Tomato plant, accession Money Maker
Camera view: vertical (180 deg); turntable rotation: 60 degrees
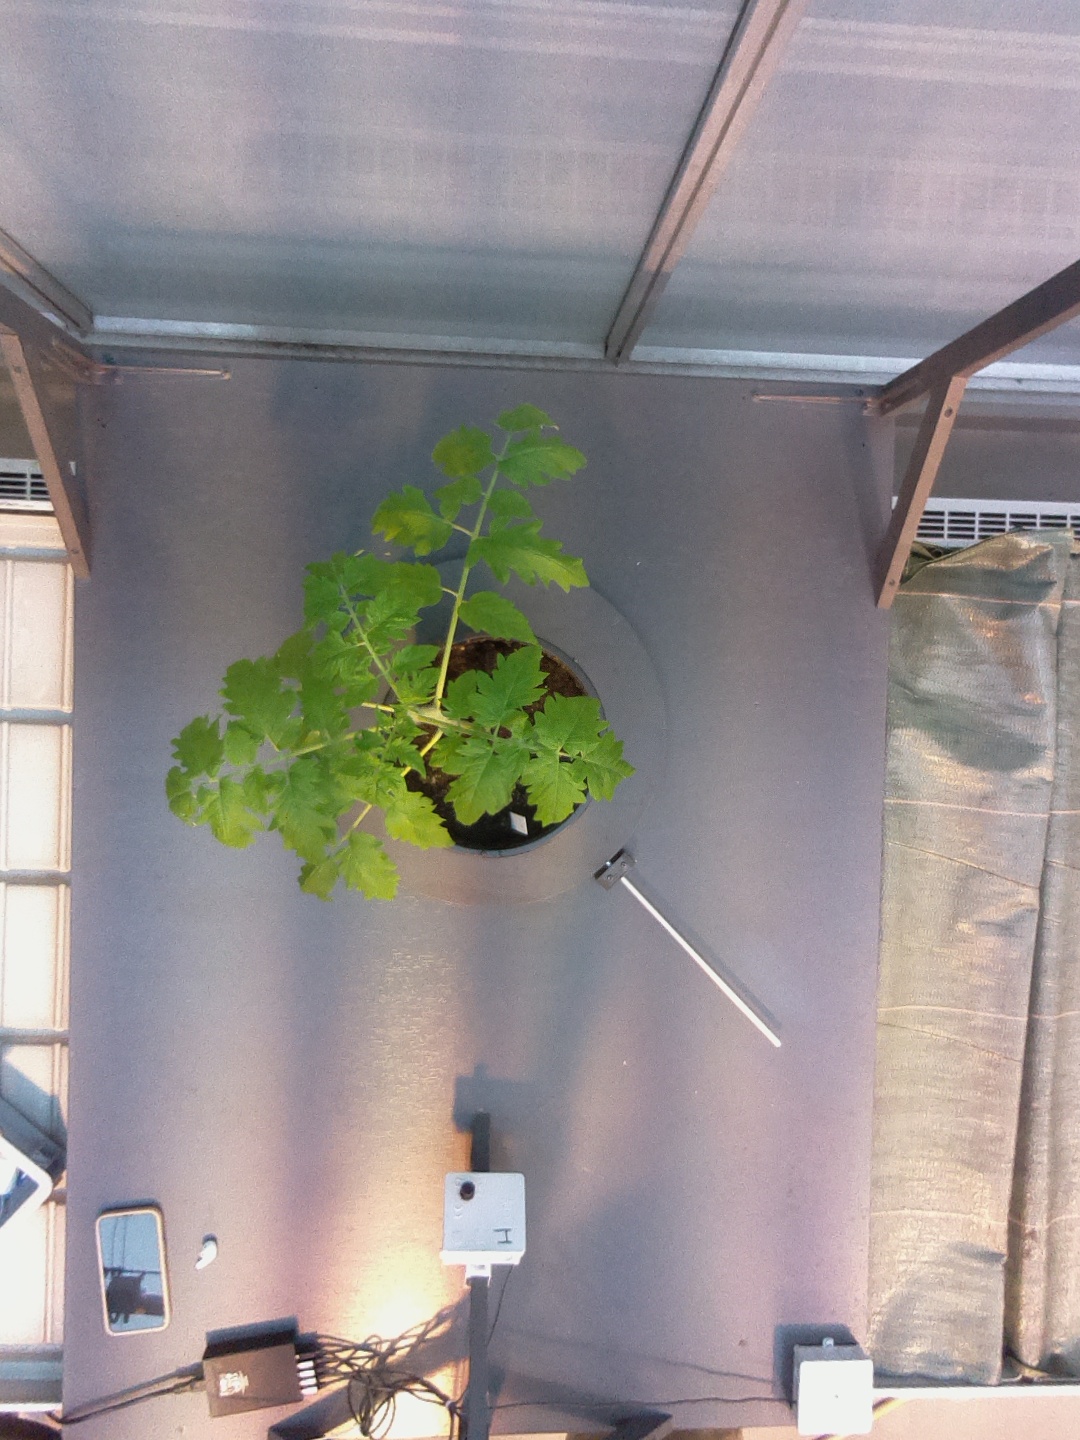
BBCH growth stage 13: 6 of true leaves visible